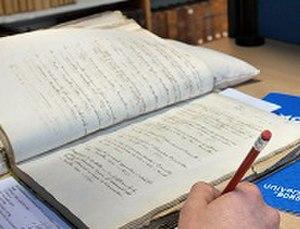
Catalogue sans nom (Titre donné par le service de l'Université de Bordeaux) Liste des ouvrages, recueils, thèses compilés par Jules Houël de 1823 à 1886.
Guillaume-Jules Hoüel, né le 7 avril 1823 à Thaon et mort le 14 juin 1886 à Périers, est un mathématicien français.